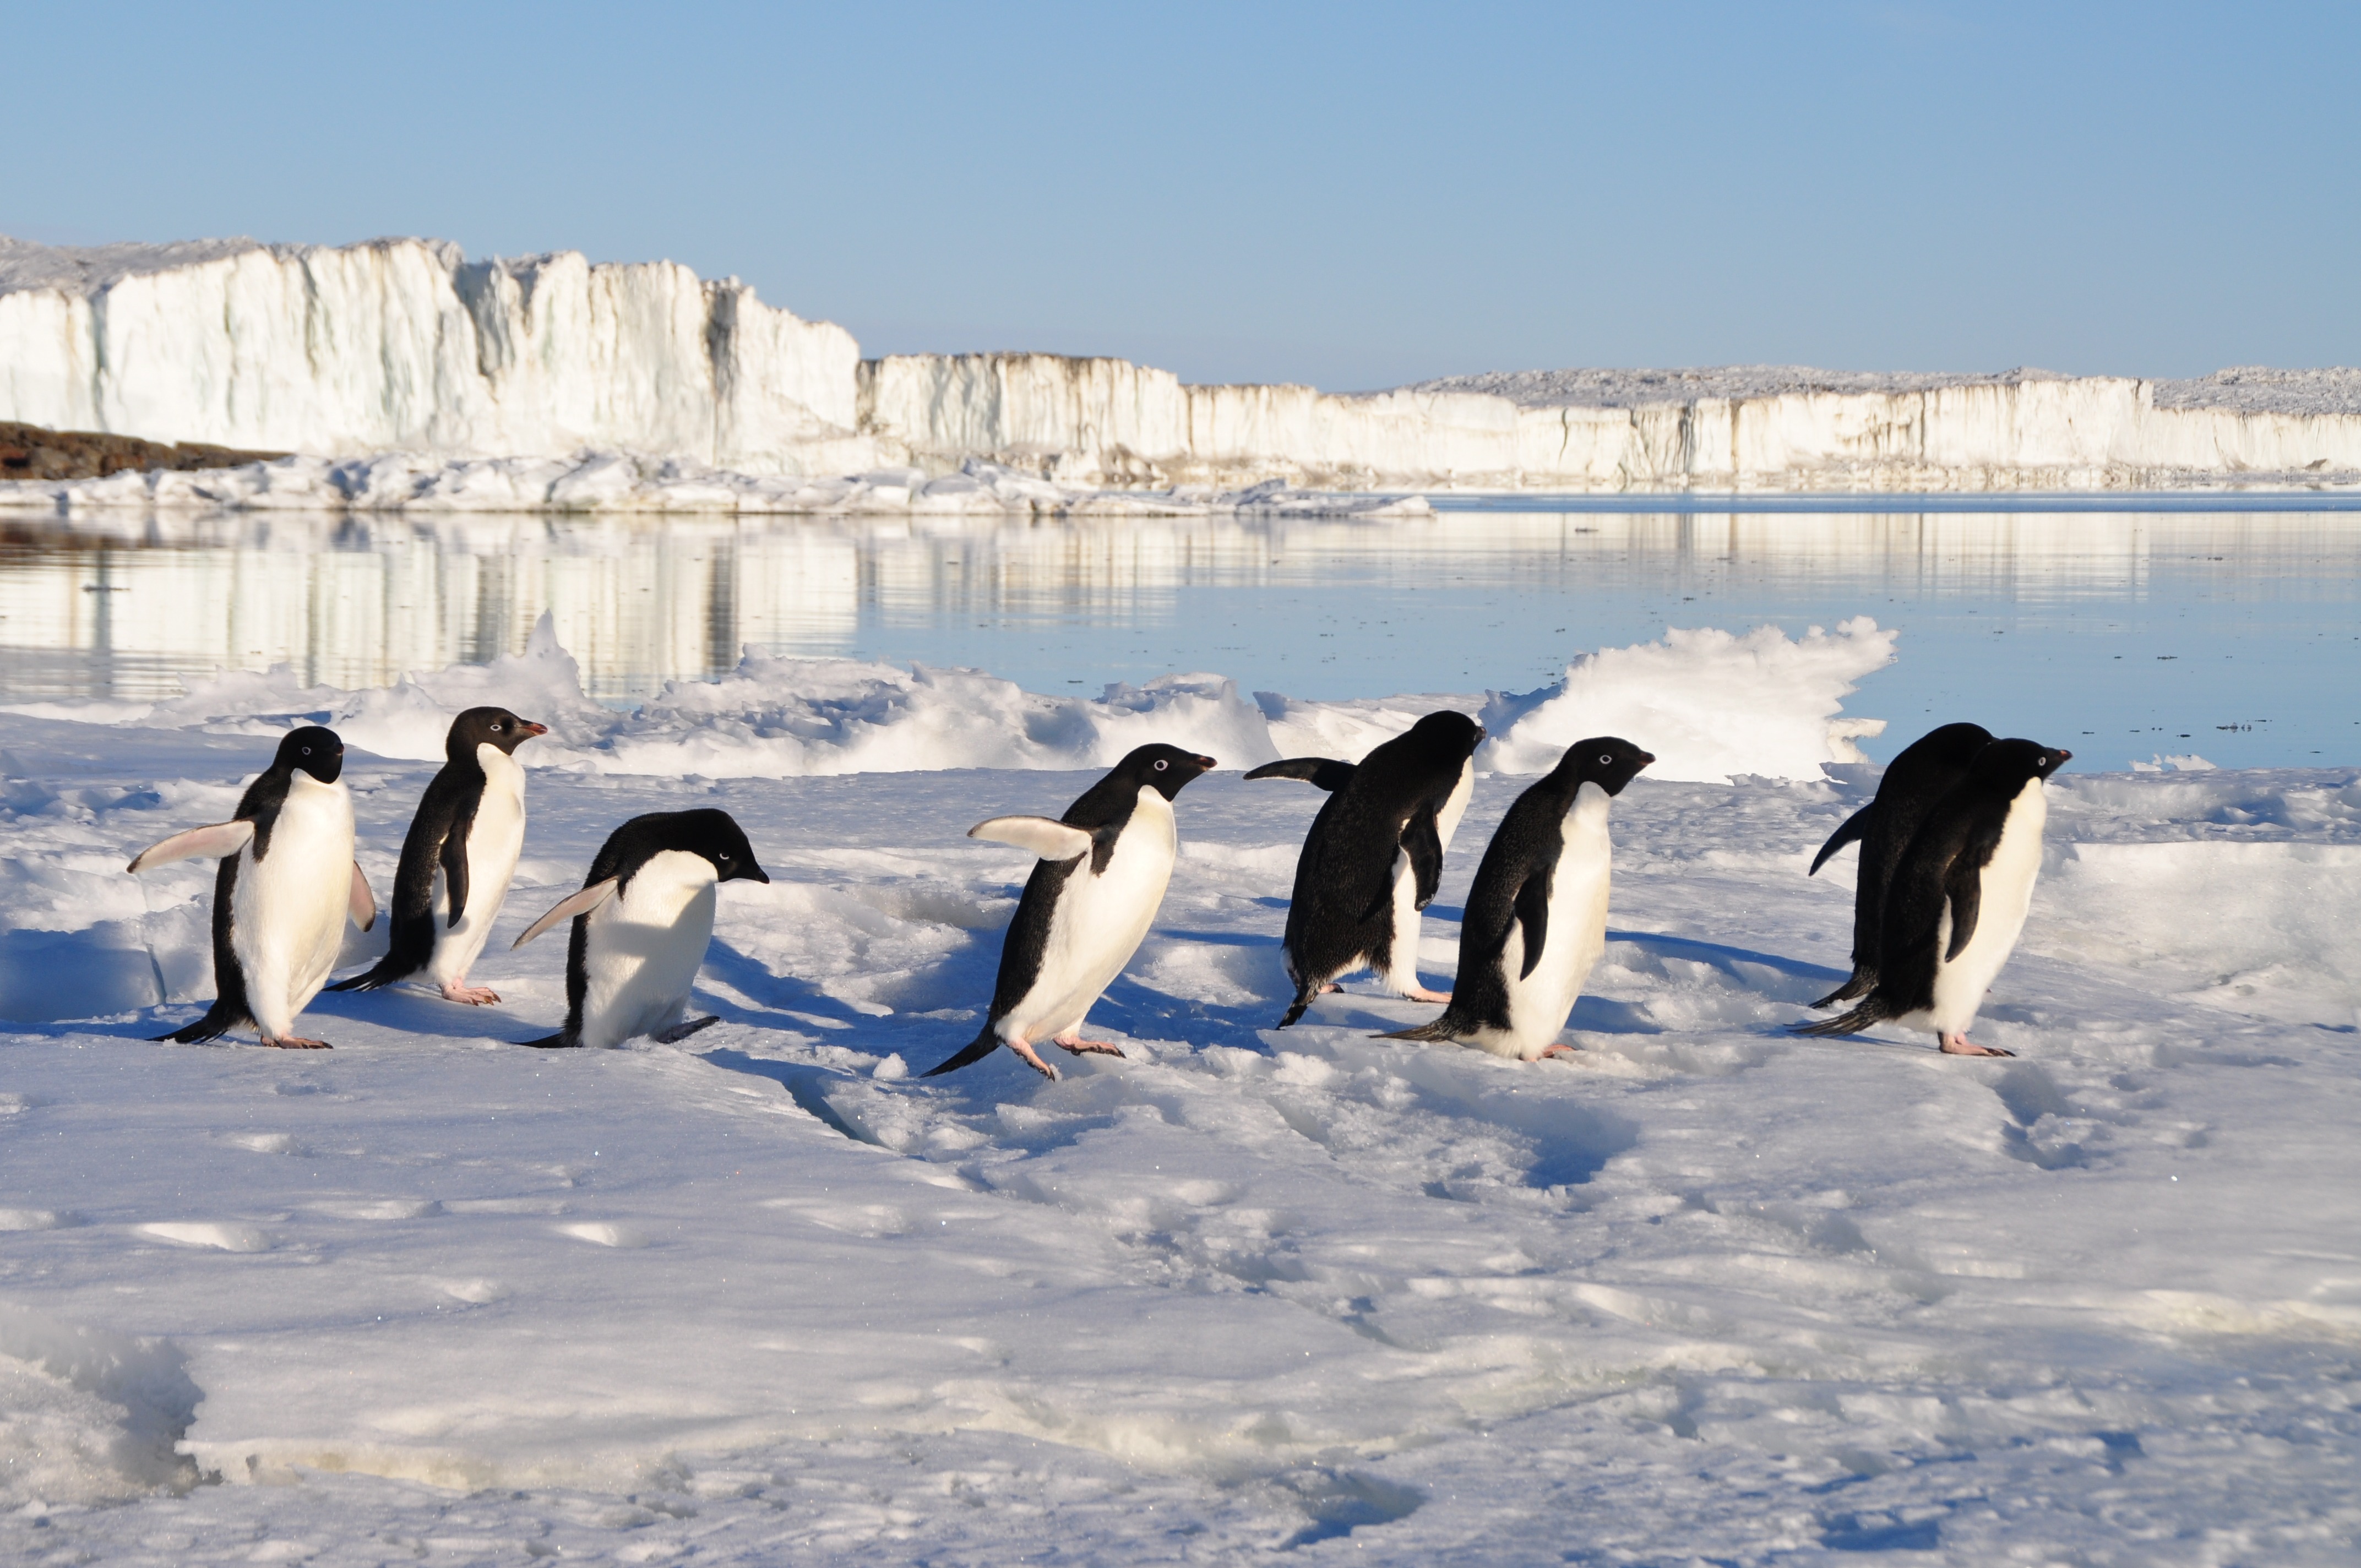
water, snow, winter, bird, ice, arctic, season, penguin, birds, vertebrate, penguins, freezing, arctic ocean, flightless bird